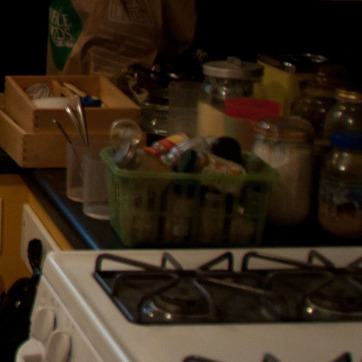
Material: plastic